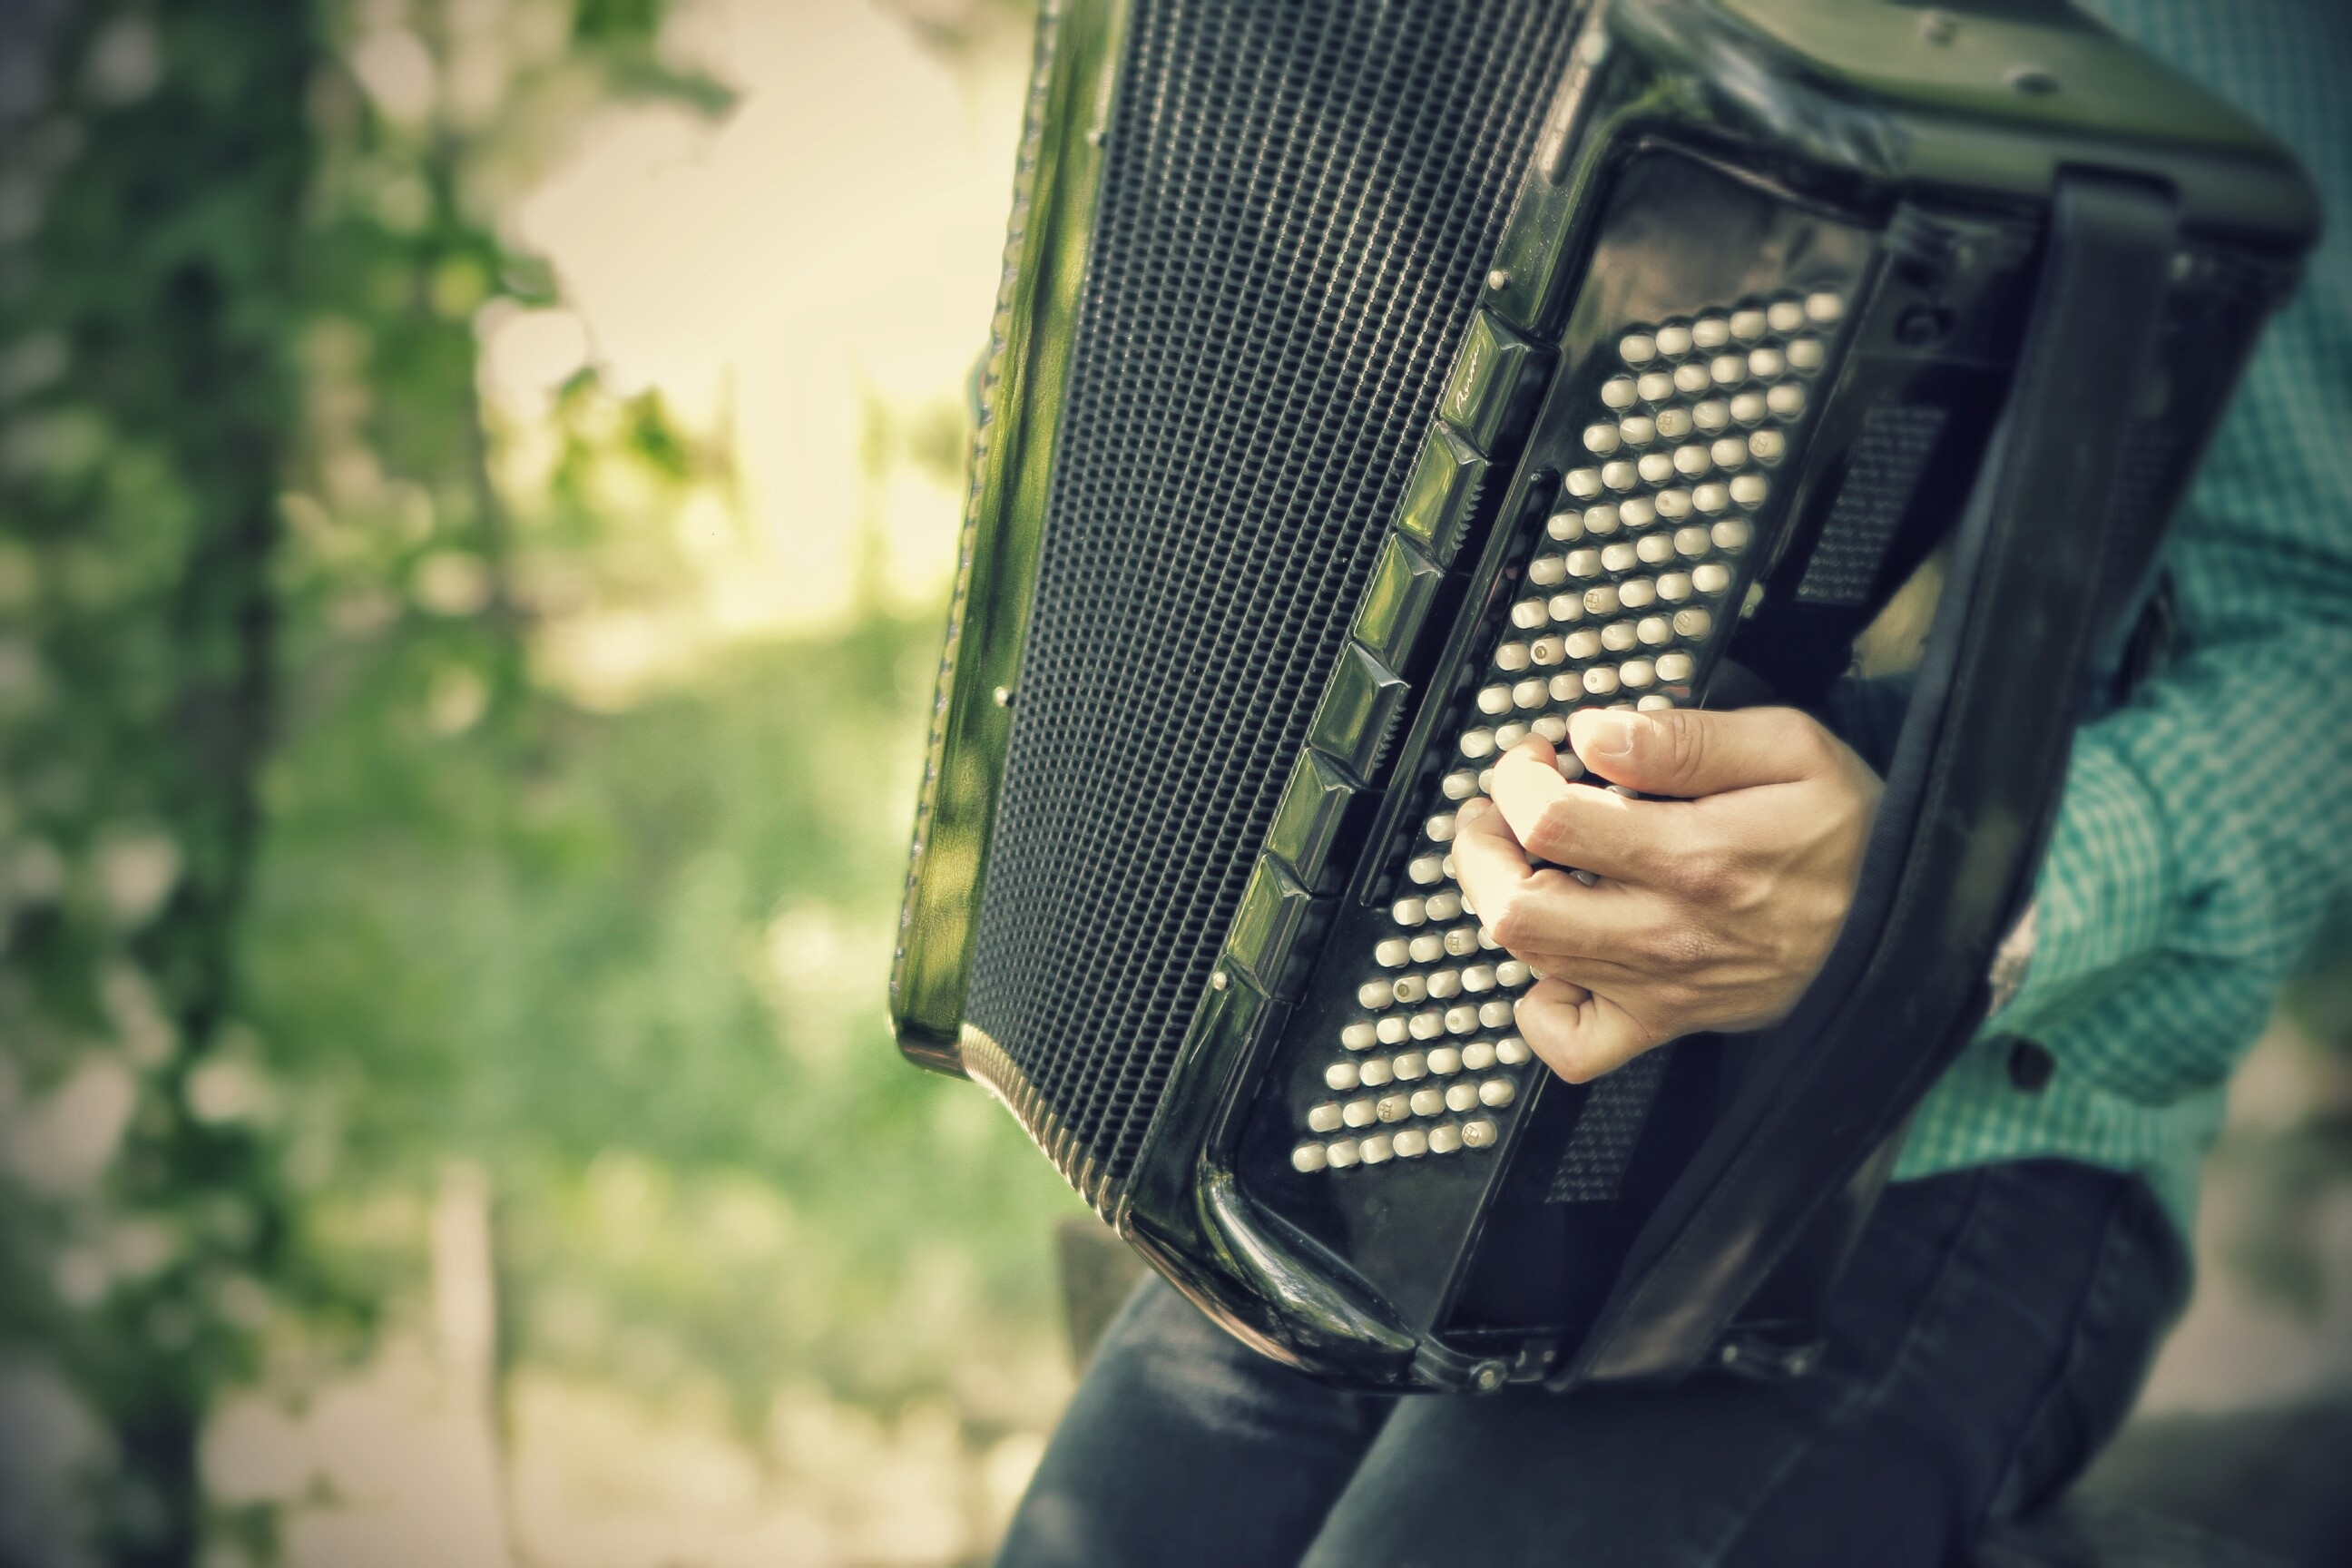
hand, person, music, photography, green, instrument, musician, black, classical, photograph, harmonica, traditional, accordion